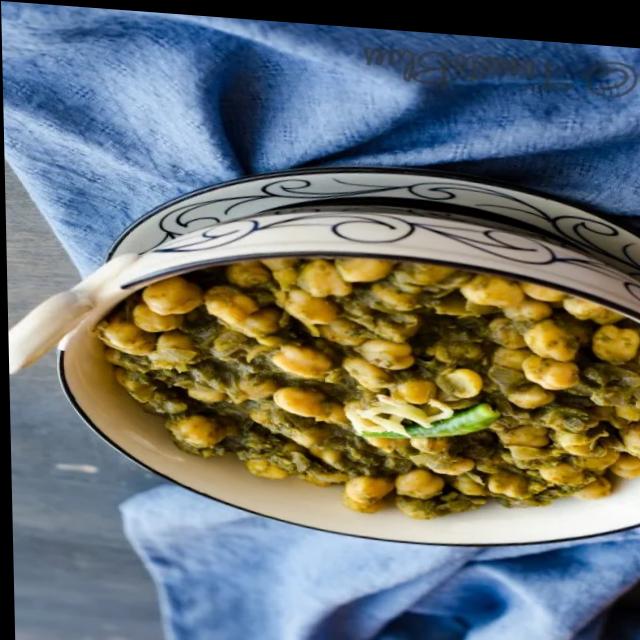
Dish: chole